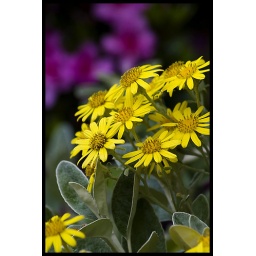
Symphony in yellow and pink